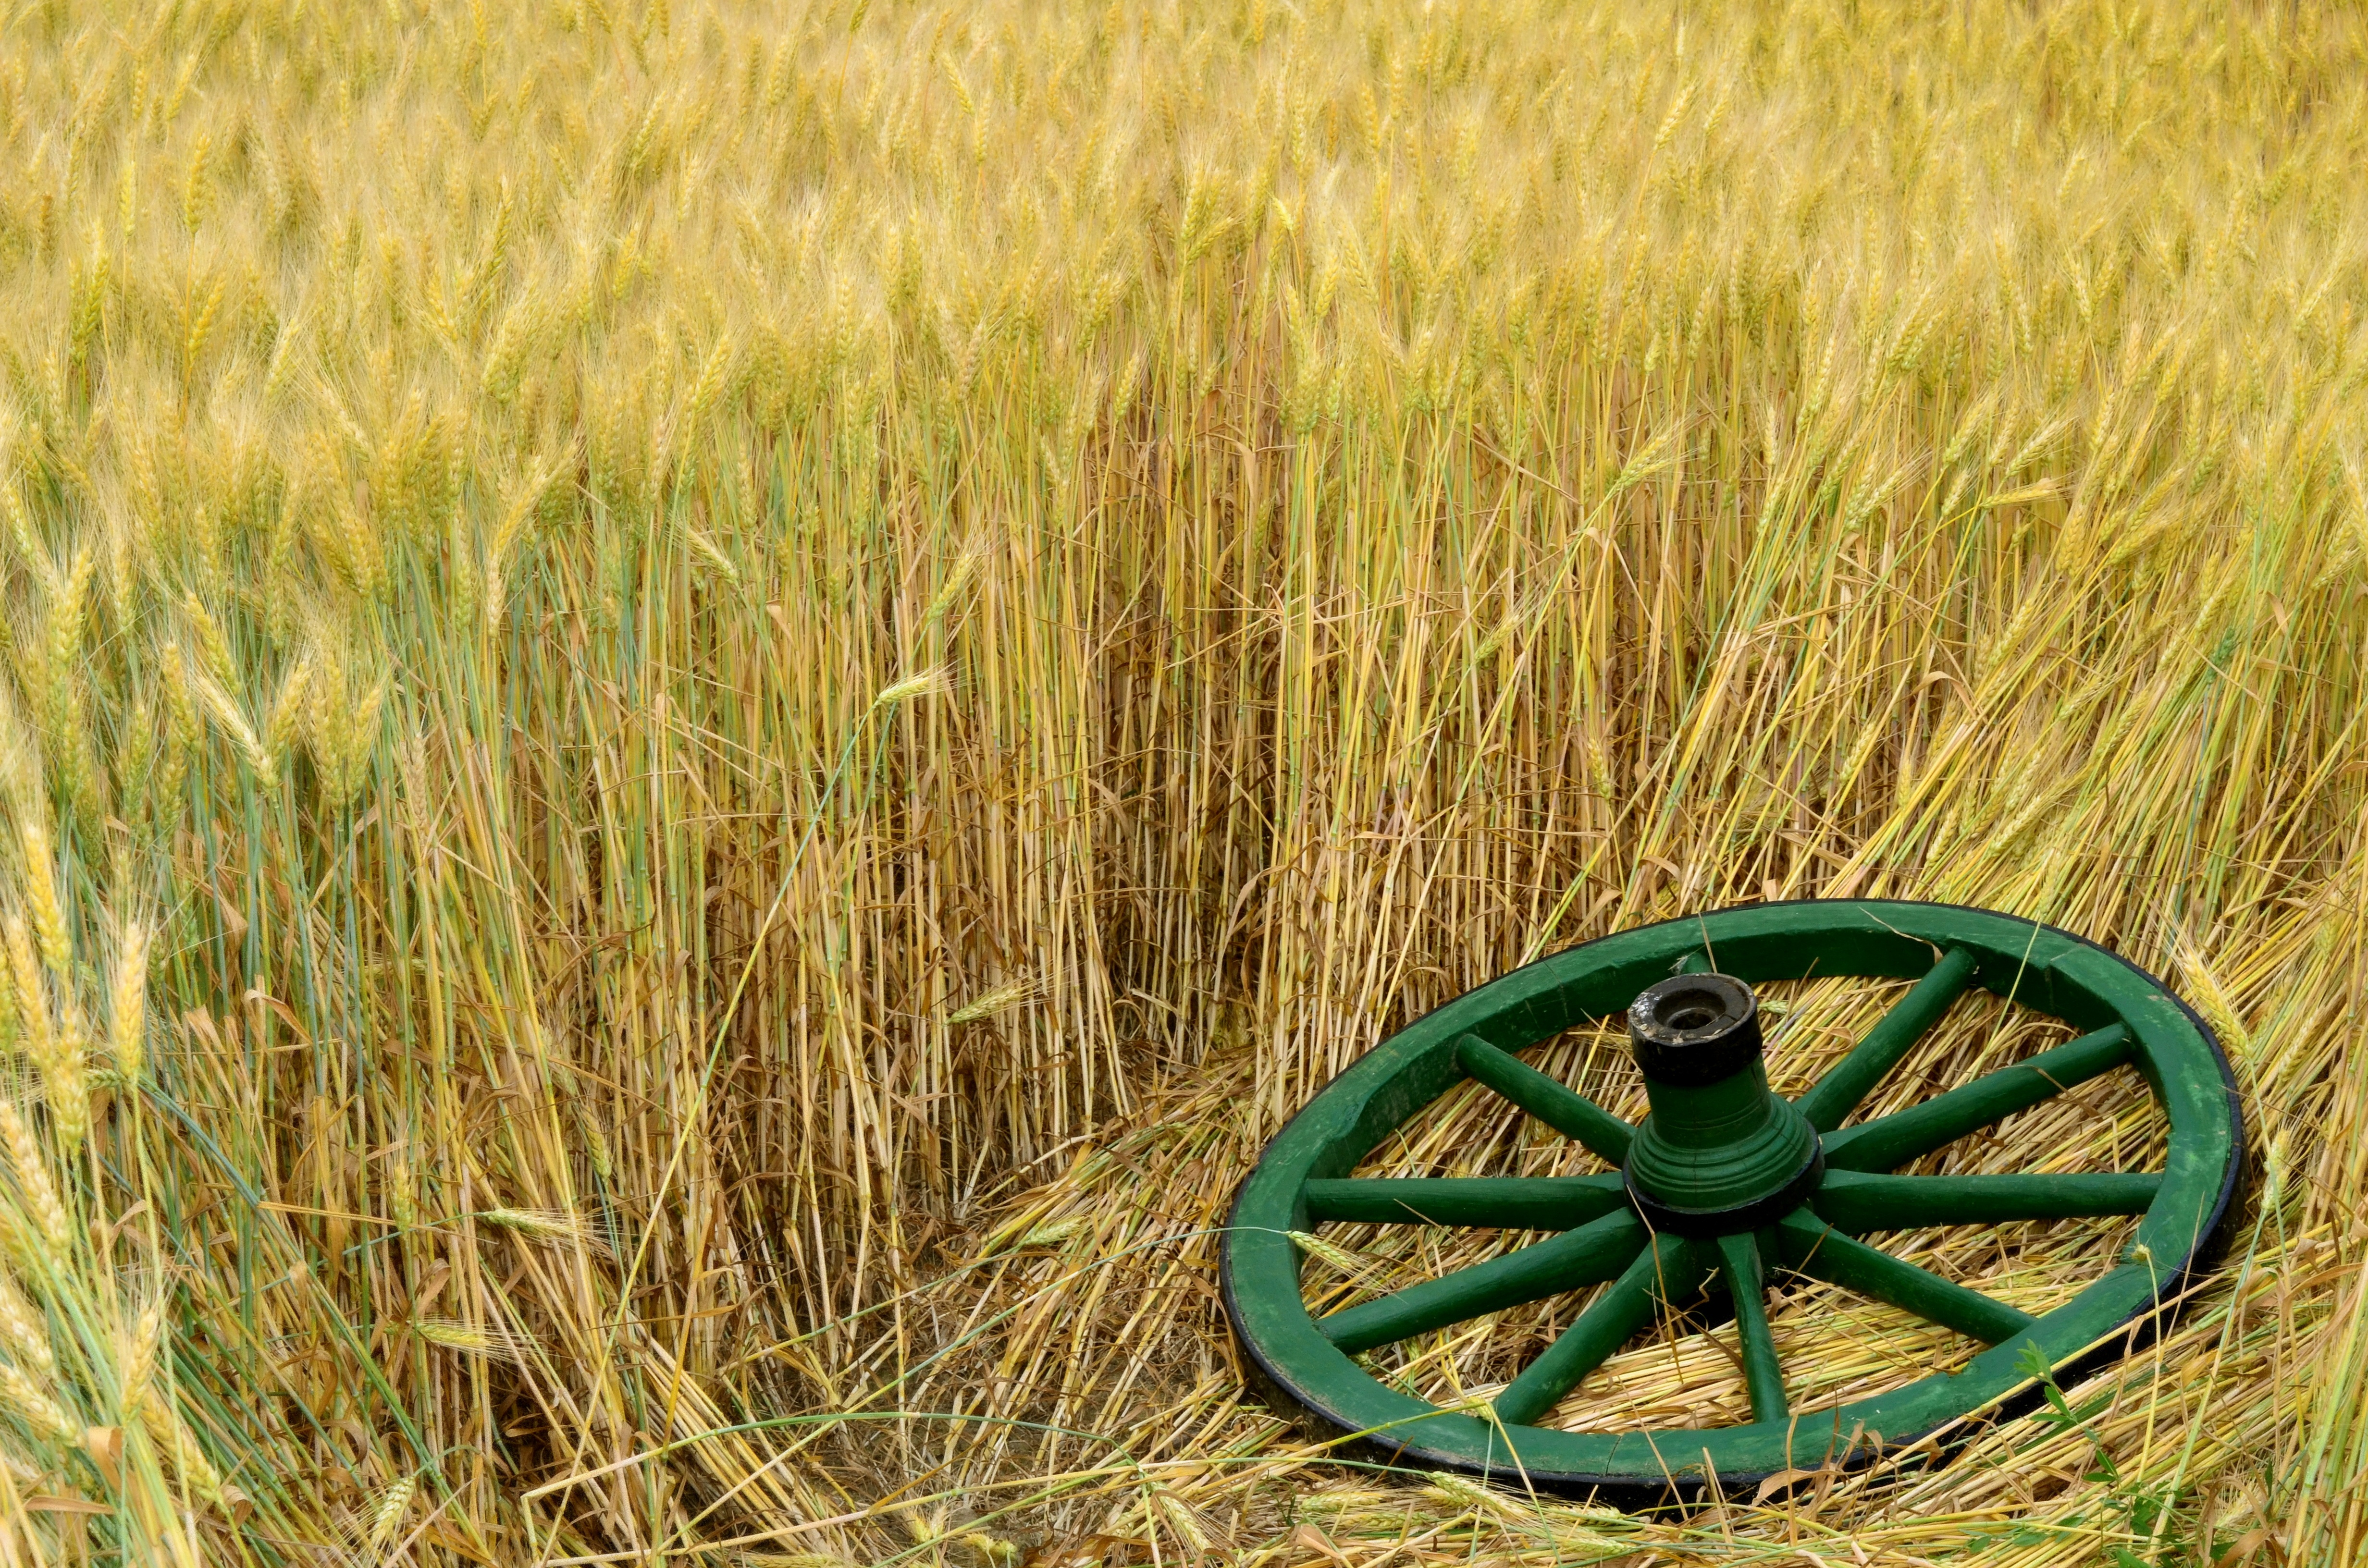
nature, grass, plant, field, lawn, meadow, wheat, wheel, cart, prairie, summer, food, green, crop, soil, agriculture, grassland, ecosystem, paddy field, flowering plant, grass family, land plant